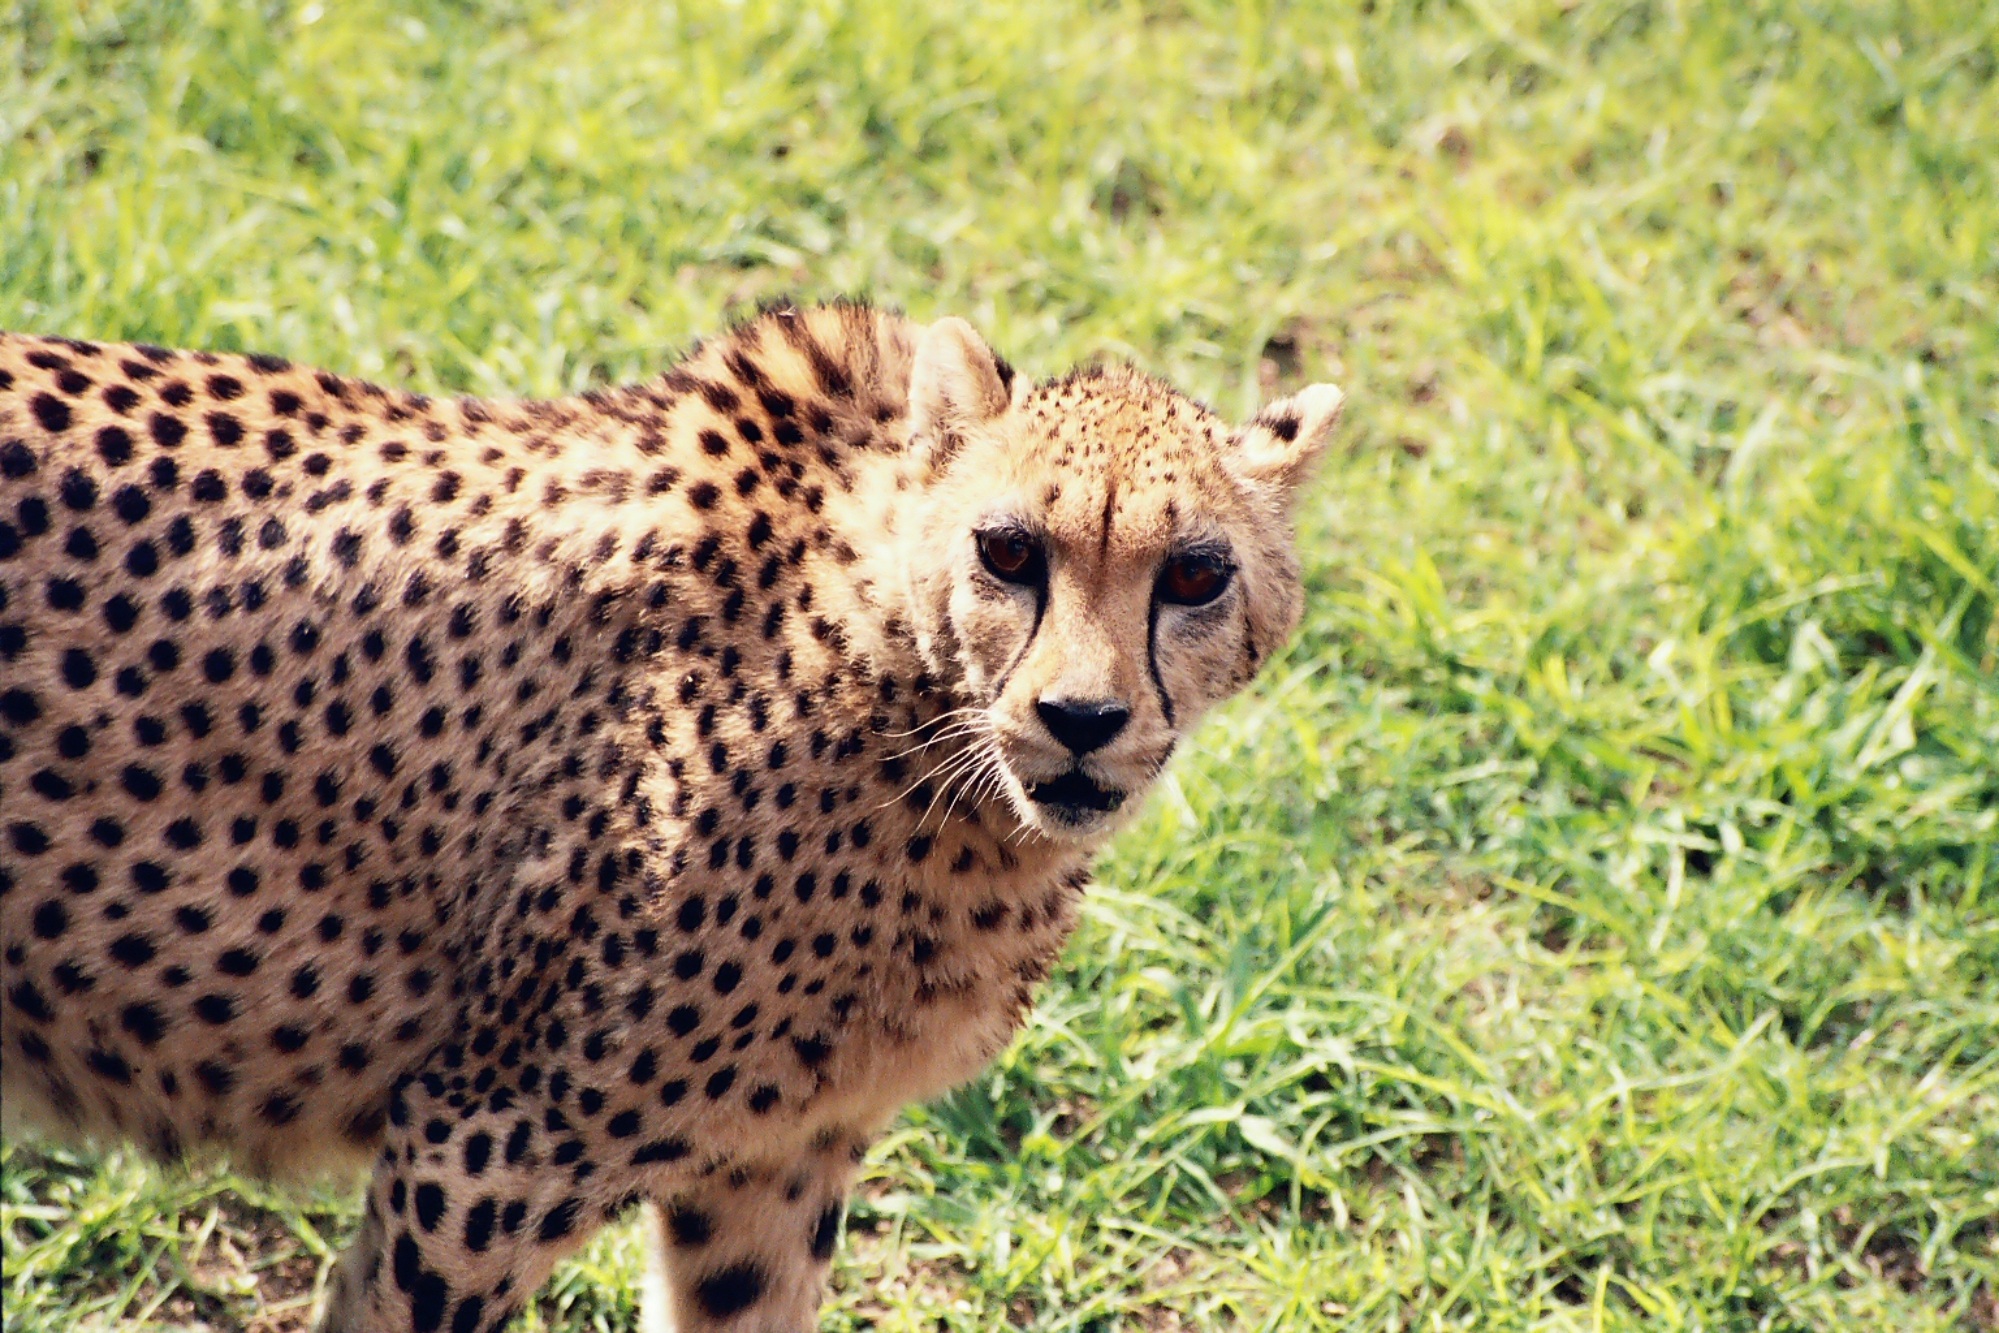
nature, animal, wildlife, wild, cat, africa, mammal, predator, fauna, savanna, cheetah, danger, vertebrate, carnivore, safari, small to medium sized cats, cat like mammal